Ron Lauback

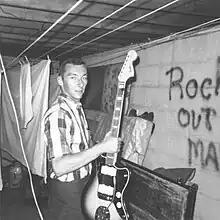
Guitarist Ron Lauback, circa 1966

Ron Lauback is a guitarist/bassist/songwriter from Syracuse, New York. Ron is currently performing with Dan Elliott and The Monterays and celebrated his fiftieth year in the music business in 2008.